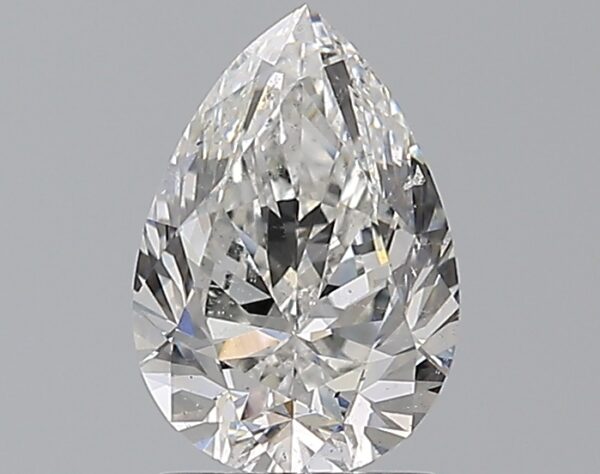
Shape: pear
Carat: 1.5
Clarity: SI2
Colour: G
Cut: GD
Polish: EX
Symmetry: EX
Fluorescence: M
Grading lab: GIA
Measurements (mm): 9.17 x 6.28 x 4.06